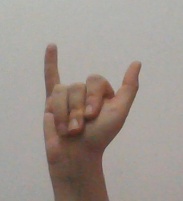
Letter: ya